Rheintal/Walgau Autobahn

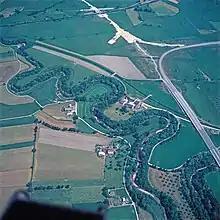
Aerial view of the Dornbirn-Nord junction in 1977, where the highway ended at this time

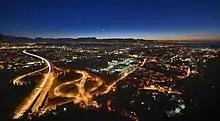
A14 Rheintalautobahn seen from Gebhardsberg

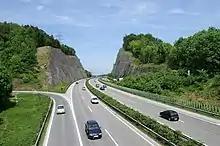
Characteristic crossing of the Udelberg at Götzis

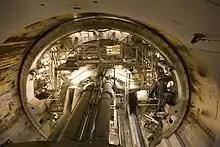
Tunneling machine during the construction of the second Pfändertunnel tube

On October 29, 1965, ground was broken for the construction of the first section of the Rheintal Autobahn from Dornbirn Nord to Götzis Straßenhäuser. The rock material extracted from the Udelberg puncture was mainly used for this construction phase. The geological subsurface of this construction phase, in particular at Dornbirn-Nord, is unstable to this day and requires frequent adjustments and improvements. This motorway section was opened for traffic on 17 December 1971.